Roman campaigns in Germania (12 BC – AD 16)

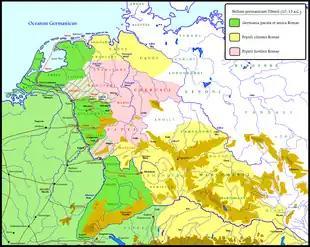
Campaigns of Tiberius and Germanicus in the years AD 10–12. In pink the anti-Roman Germanic coalition led by Arminius. In dark green, territories still directly held by the Romans, in yellow the Roman client states

It had become clear that German lands had not been pacified. After word reached Rome of Varus' defeat, Augustus had Tiberius sent back to the Rhine to stabilize the frontier in AD 10. Tiberius increased the defensive capabilities of the Rhine fortifications and redistributed forces across the region. He began to improve discipline and led small attacks across the Rhine. Velleius reports Tiberius as having enormous success. He says Tiberius: